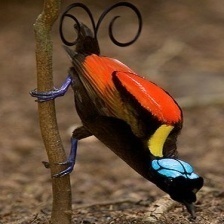
Species: WILSONS BIRD OF PARADISE
Scientific name: CICINNURUS RESPUBLICA